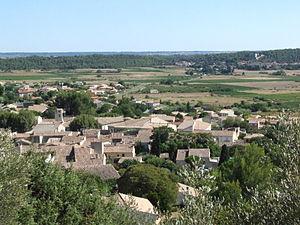
Nages-et-Solorgues est une commune française située dans le département du Gard en région Occitanie.